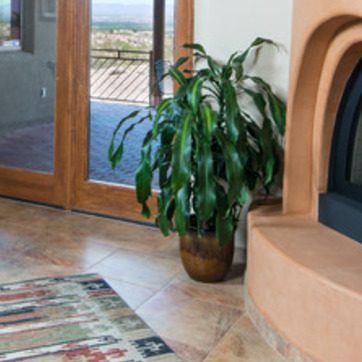
Material: foliage